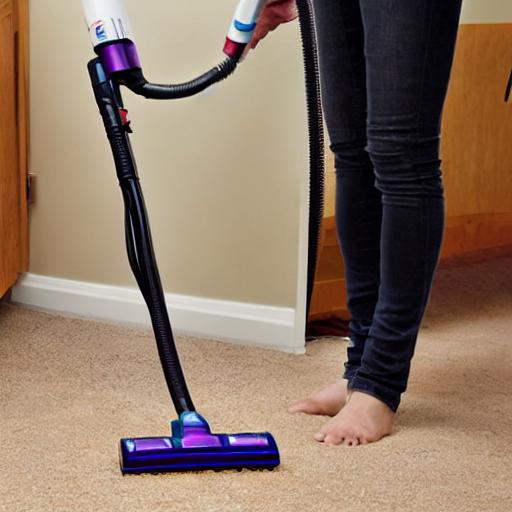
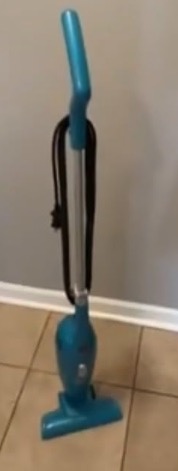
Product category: items_vacuum
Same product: no